Pontiac Trans Sport

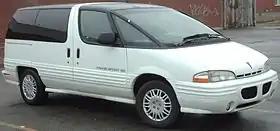
First-generation Pontiac Trans Sport SE (post-facelift)

The Pontiac Trans Sport is a minivan that was marketed by Pontiac from the 1990 to 1999 model years. The first minivan marketed by the division, the Trans Sport marked the beginning of a wider transition of moving away from sedans and station wagons as family-oriented vehicles. Marketed between the Chevrolet Lumina APV (the first front-wheel drive Chevrolet minivan) and the Oldsmobile Silhouette (like the Trans Sport, the first minivan by the brand) took its name from a similar 1986 concept vehicle.